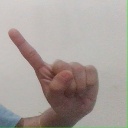
अक्षर: ए